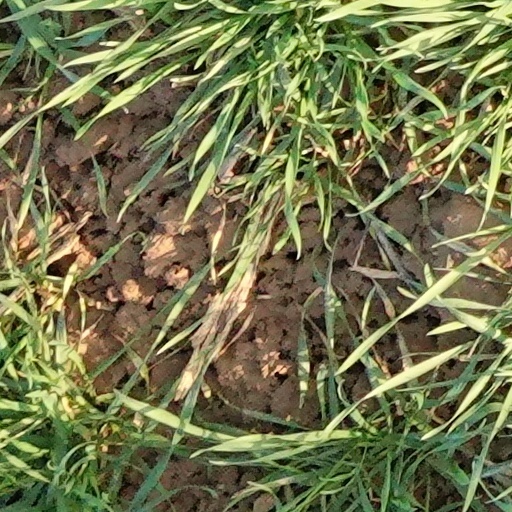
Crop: wheat